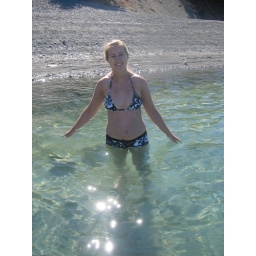
Becky in clear water